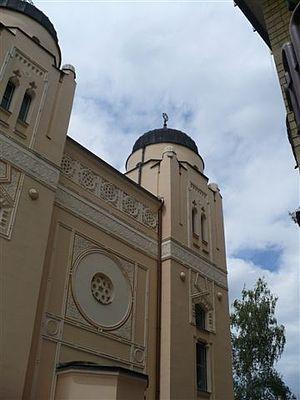
La synagogue de Sarajevo est située en Bosnie-Herzégovine, sur le territoire de la Ville de Sarajevo. Construite en 1902 sur des plans de l'architecte Karel Pařík, elle est inscrite sur la liste des monuments nationaux de Bosnie-Herzégovine.